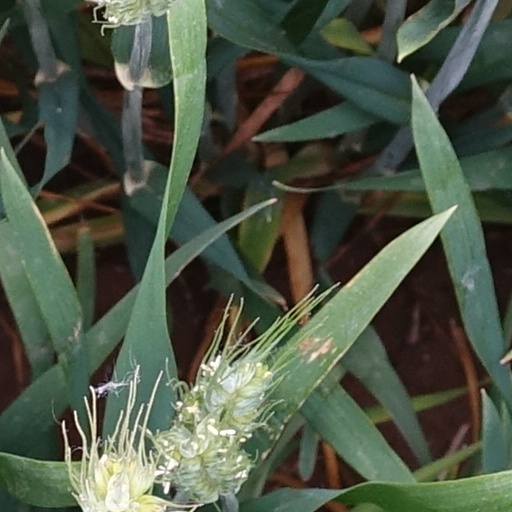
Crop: wheat